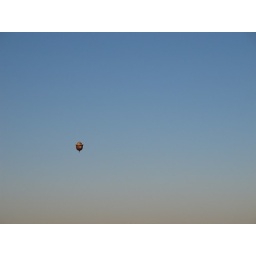
a bear in the sky